Prehistoric Orkney

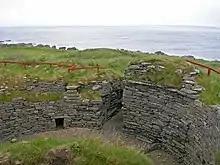
Burroughston Broch, Shapinsay

The Isbister Chambered Cairn, popularly known as the "Tomb of the Eagles" is located on the cliffs of South Ronaldsay. This chambered tomb was in use for 800 years or more from 3150 BC, and has five separate stalls and three side-chambers. 16,000 human bones were found during the excavations, as well as 725 bird bones, predominantly white-tailed sea eagle and over of pottery shards.